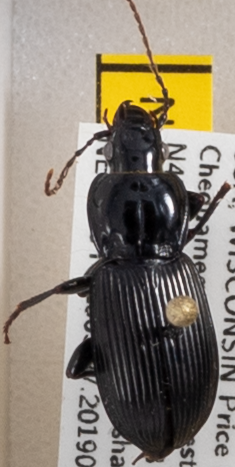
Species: Pterostichus novus
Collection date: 2019-07-09
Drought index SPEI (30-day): -0.32
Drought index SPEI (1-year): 1.69
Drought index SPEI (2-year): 0.9